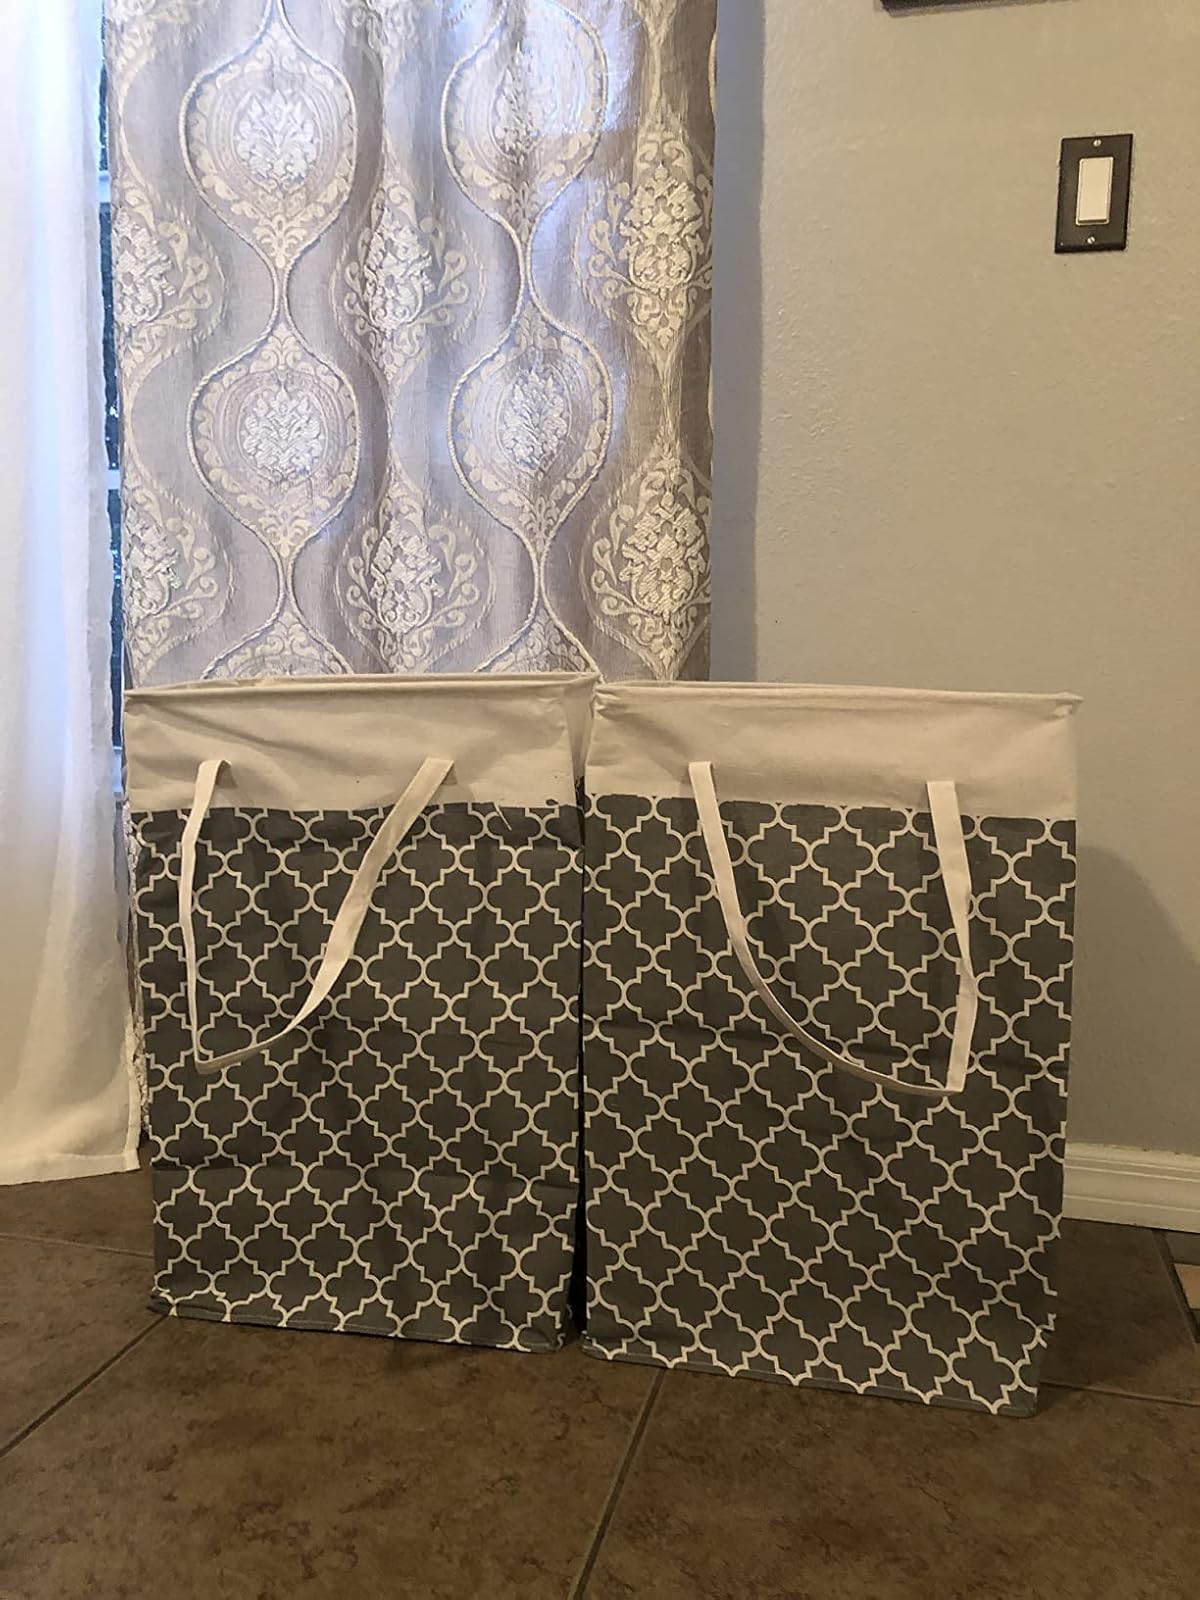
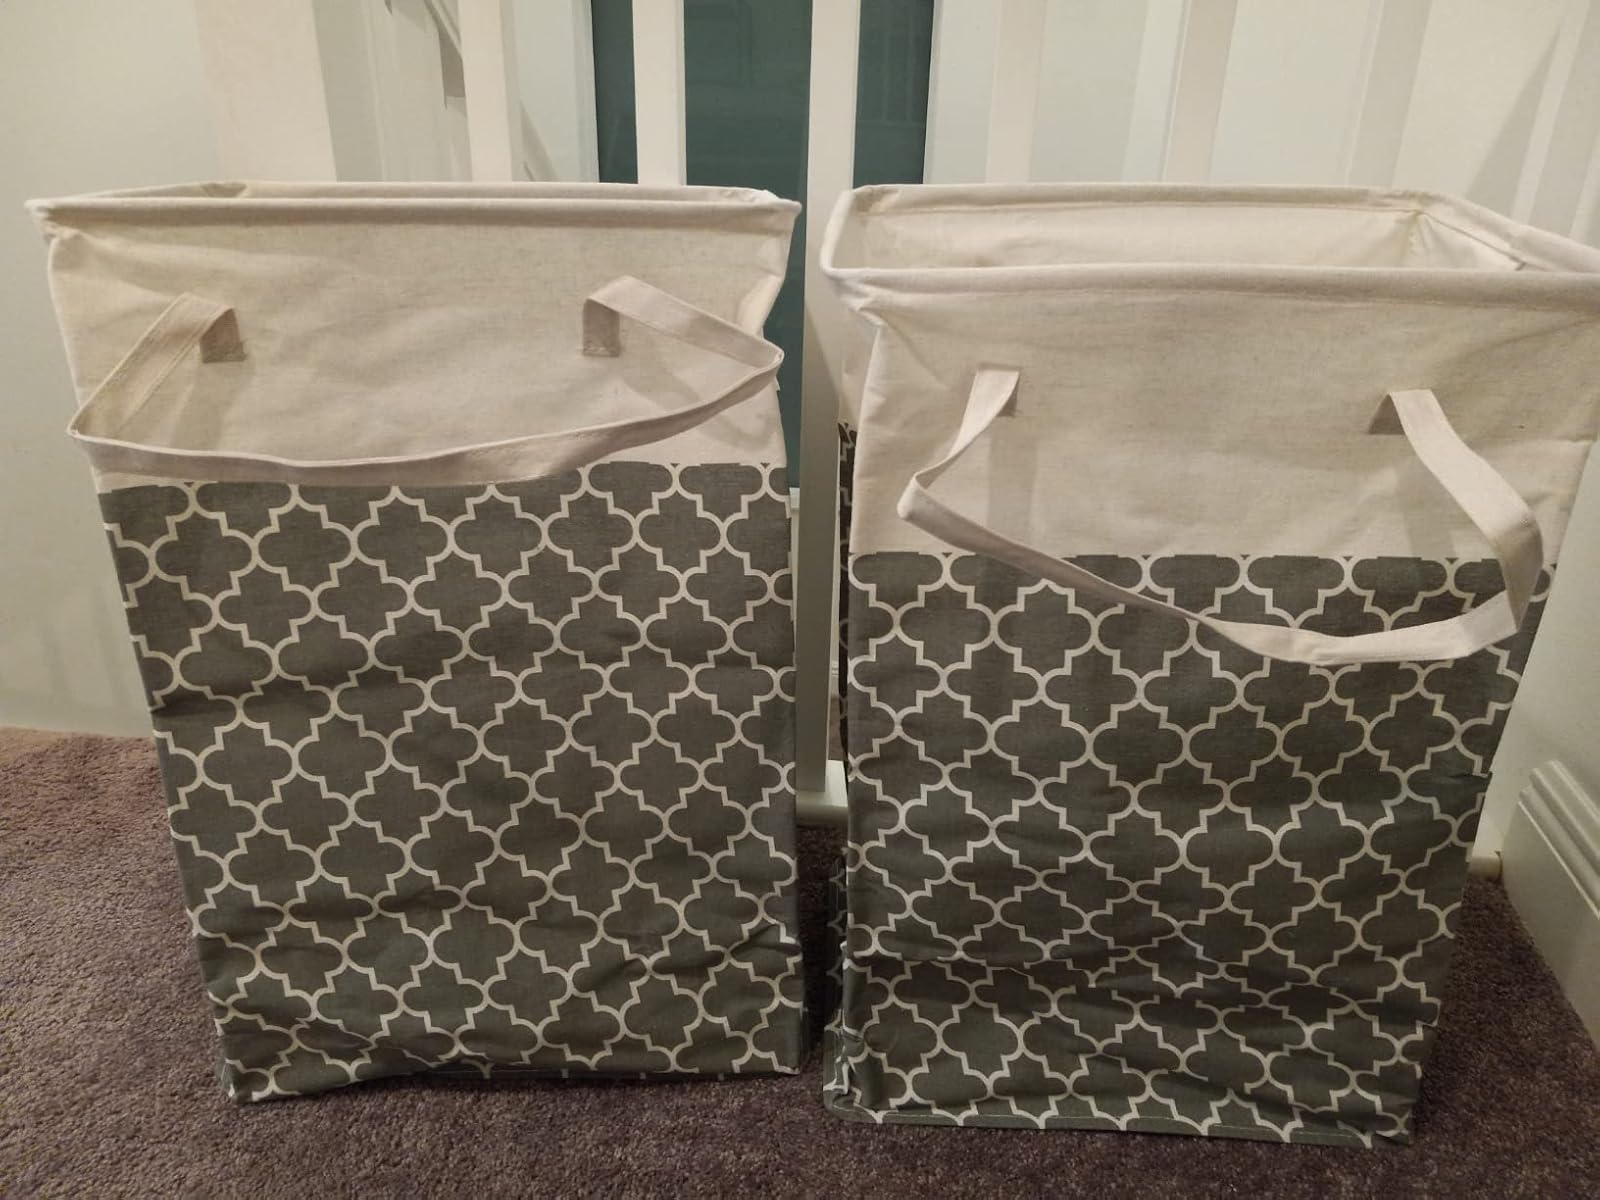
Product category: items_hamper
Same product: yes